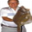
Label: flatfish